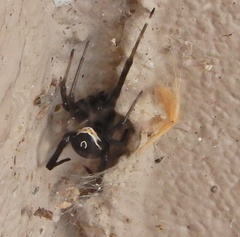
Species: Lactrodectus_hesperus